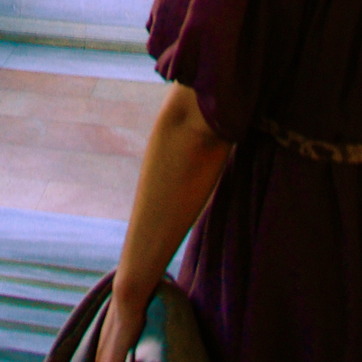
Material: skin